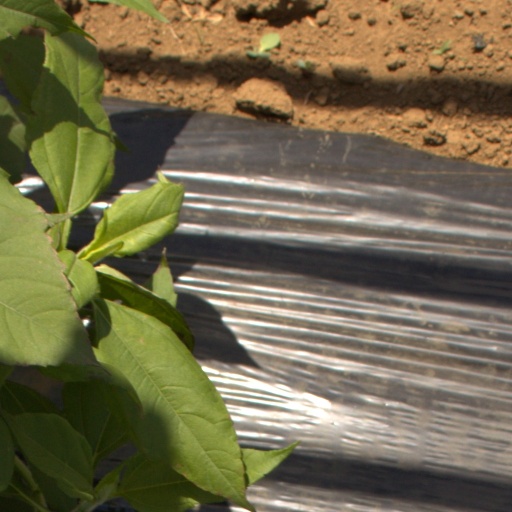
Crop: Jerusalem artichoke